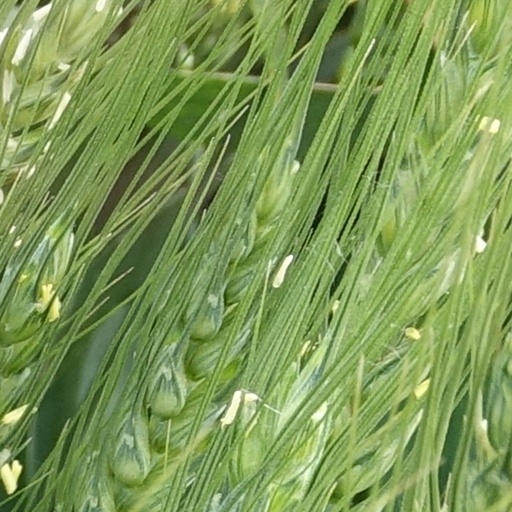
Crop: wheat